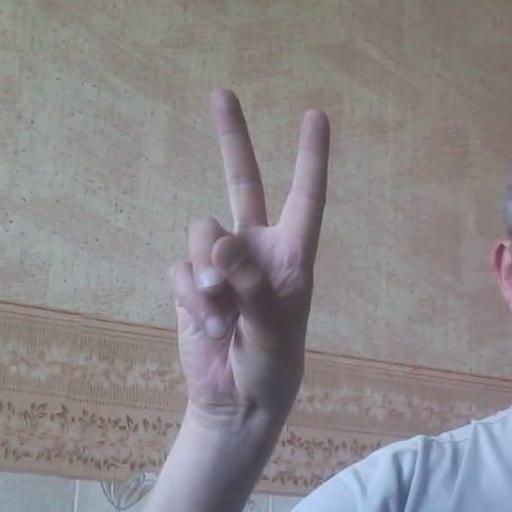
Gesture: peace